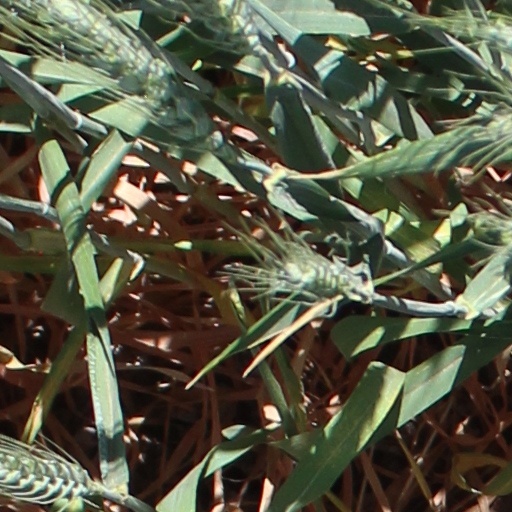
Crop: wheat